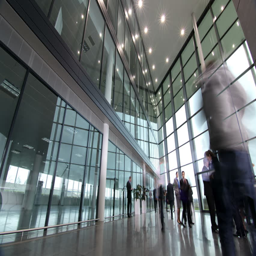
time lapse of diverse business group in a large modern corporate building